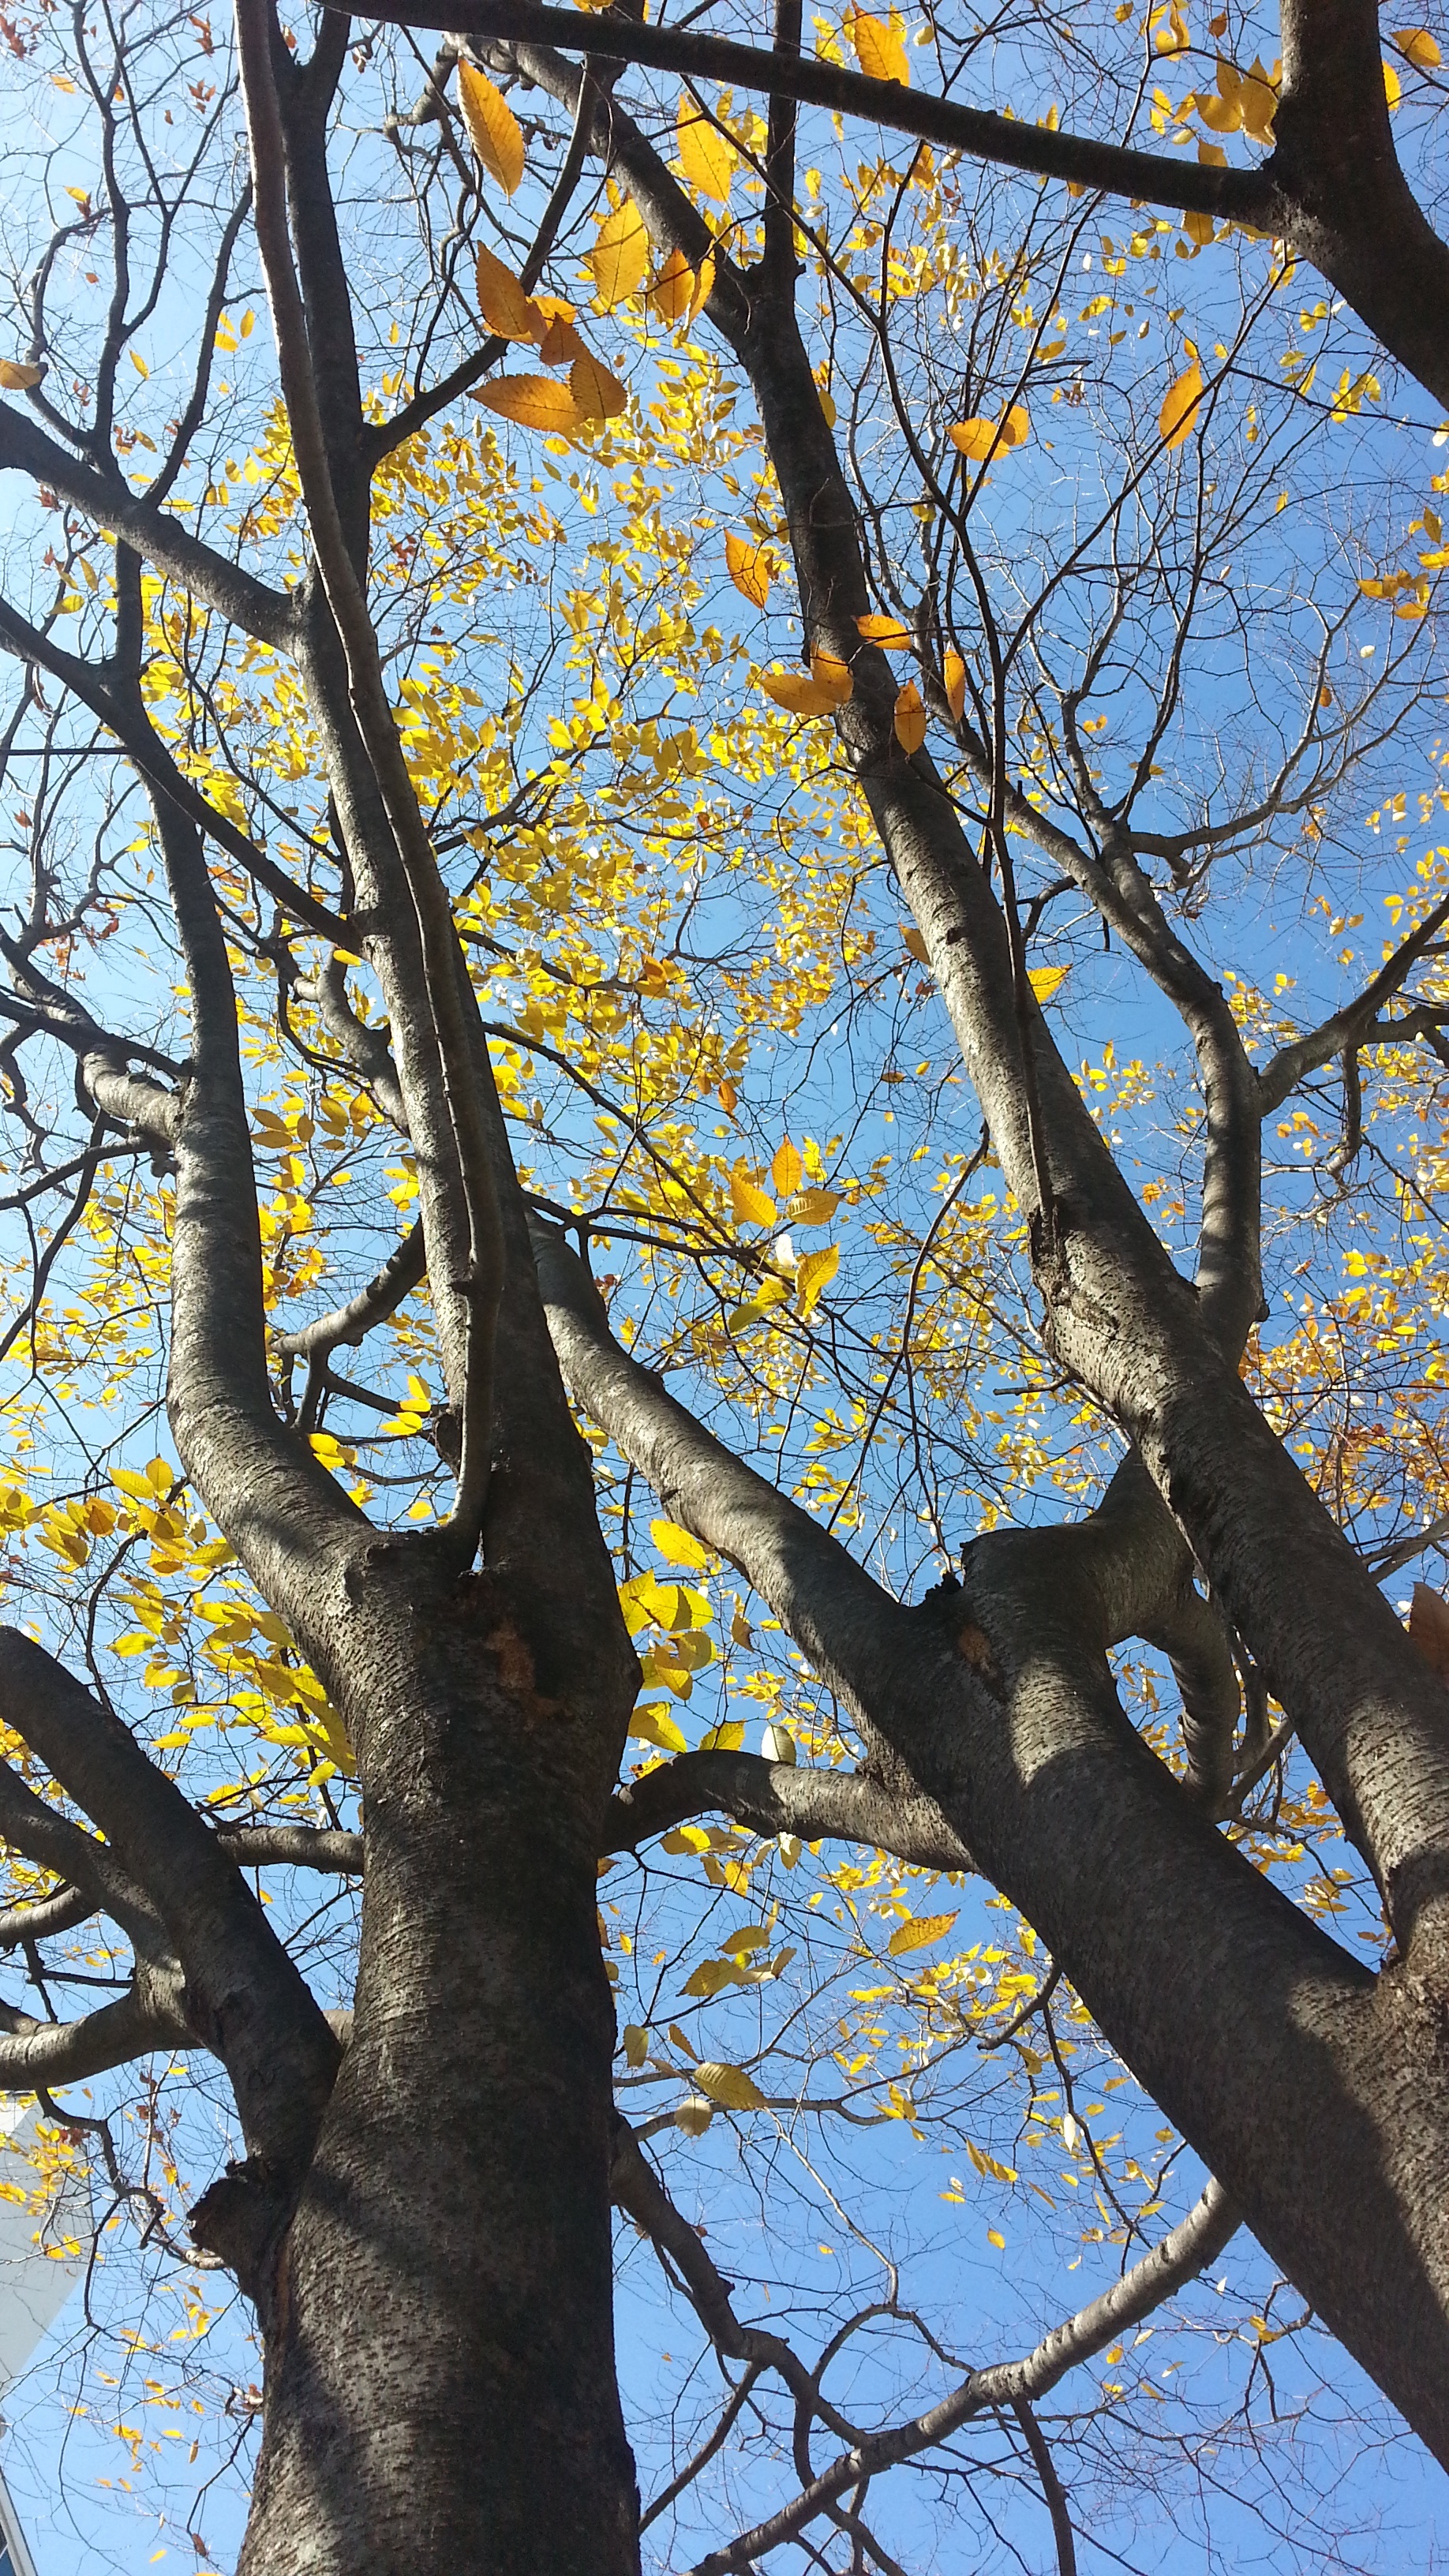
tree, nature, branch, blossom, winter, plant, wood, sunlight, leaf, flower, spring, autumn, botany, season, leaves, flowering plant, woody plant, land plant